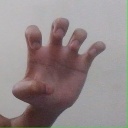
अक्षर: झ